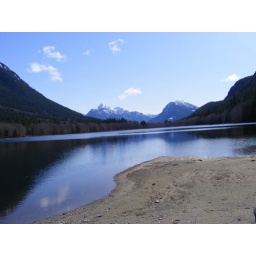
This was a beautiful small lake surrounded by mountains and it was so warm!